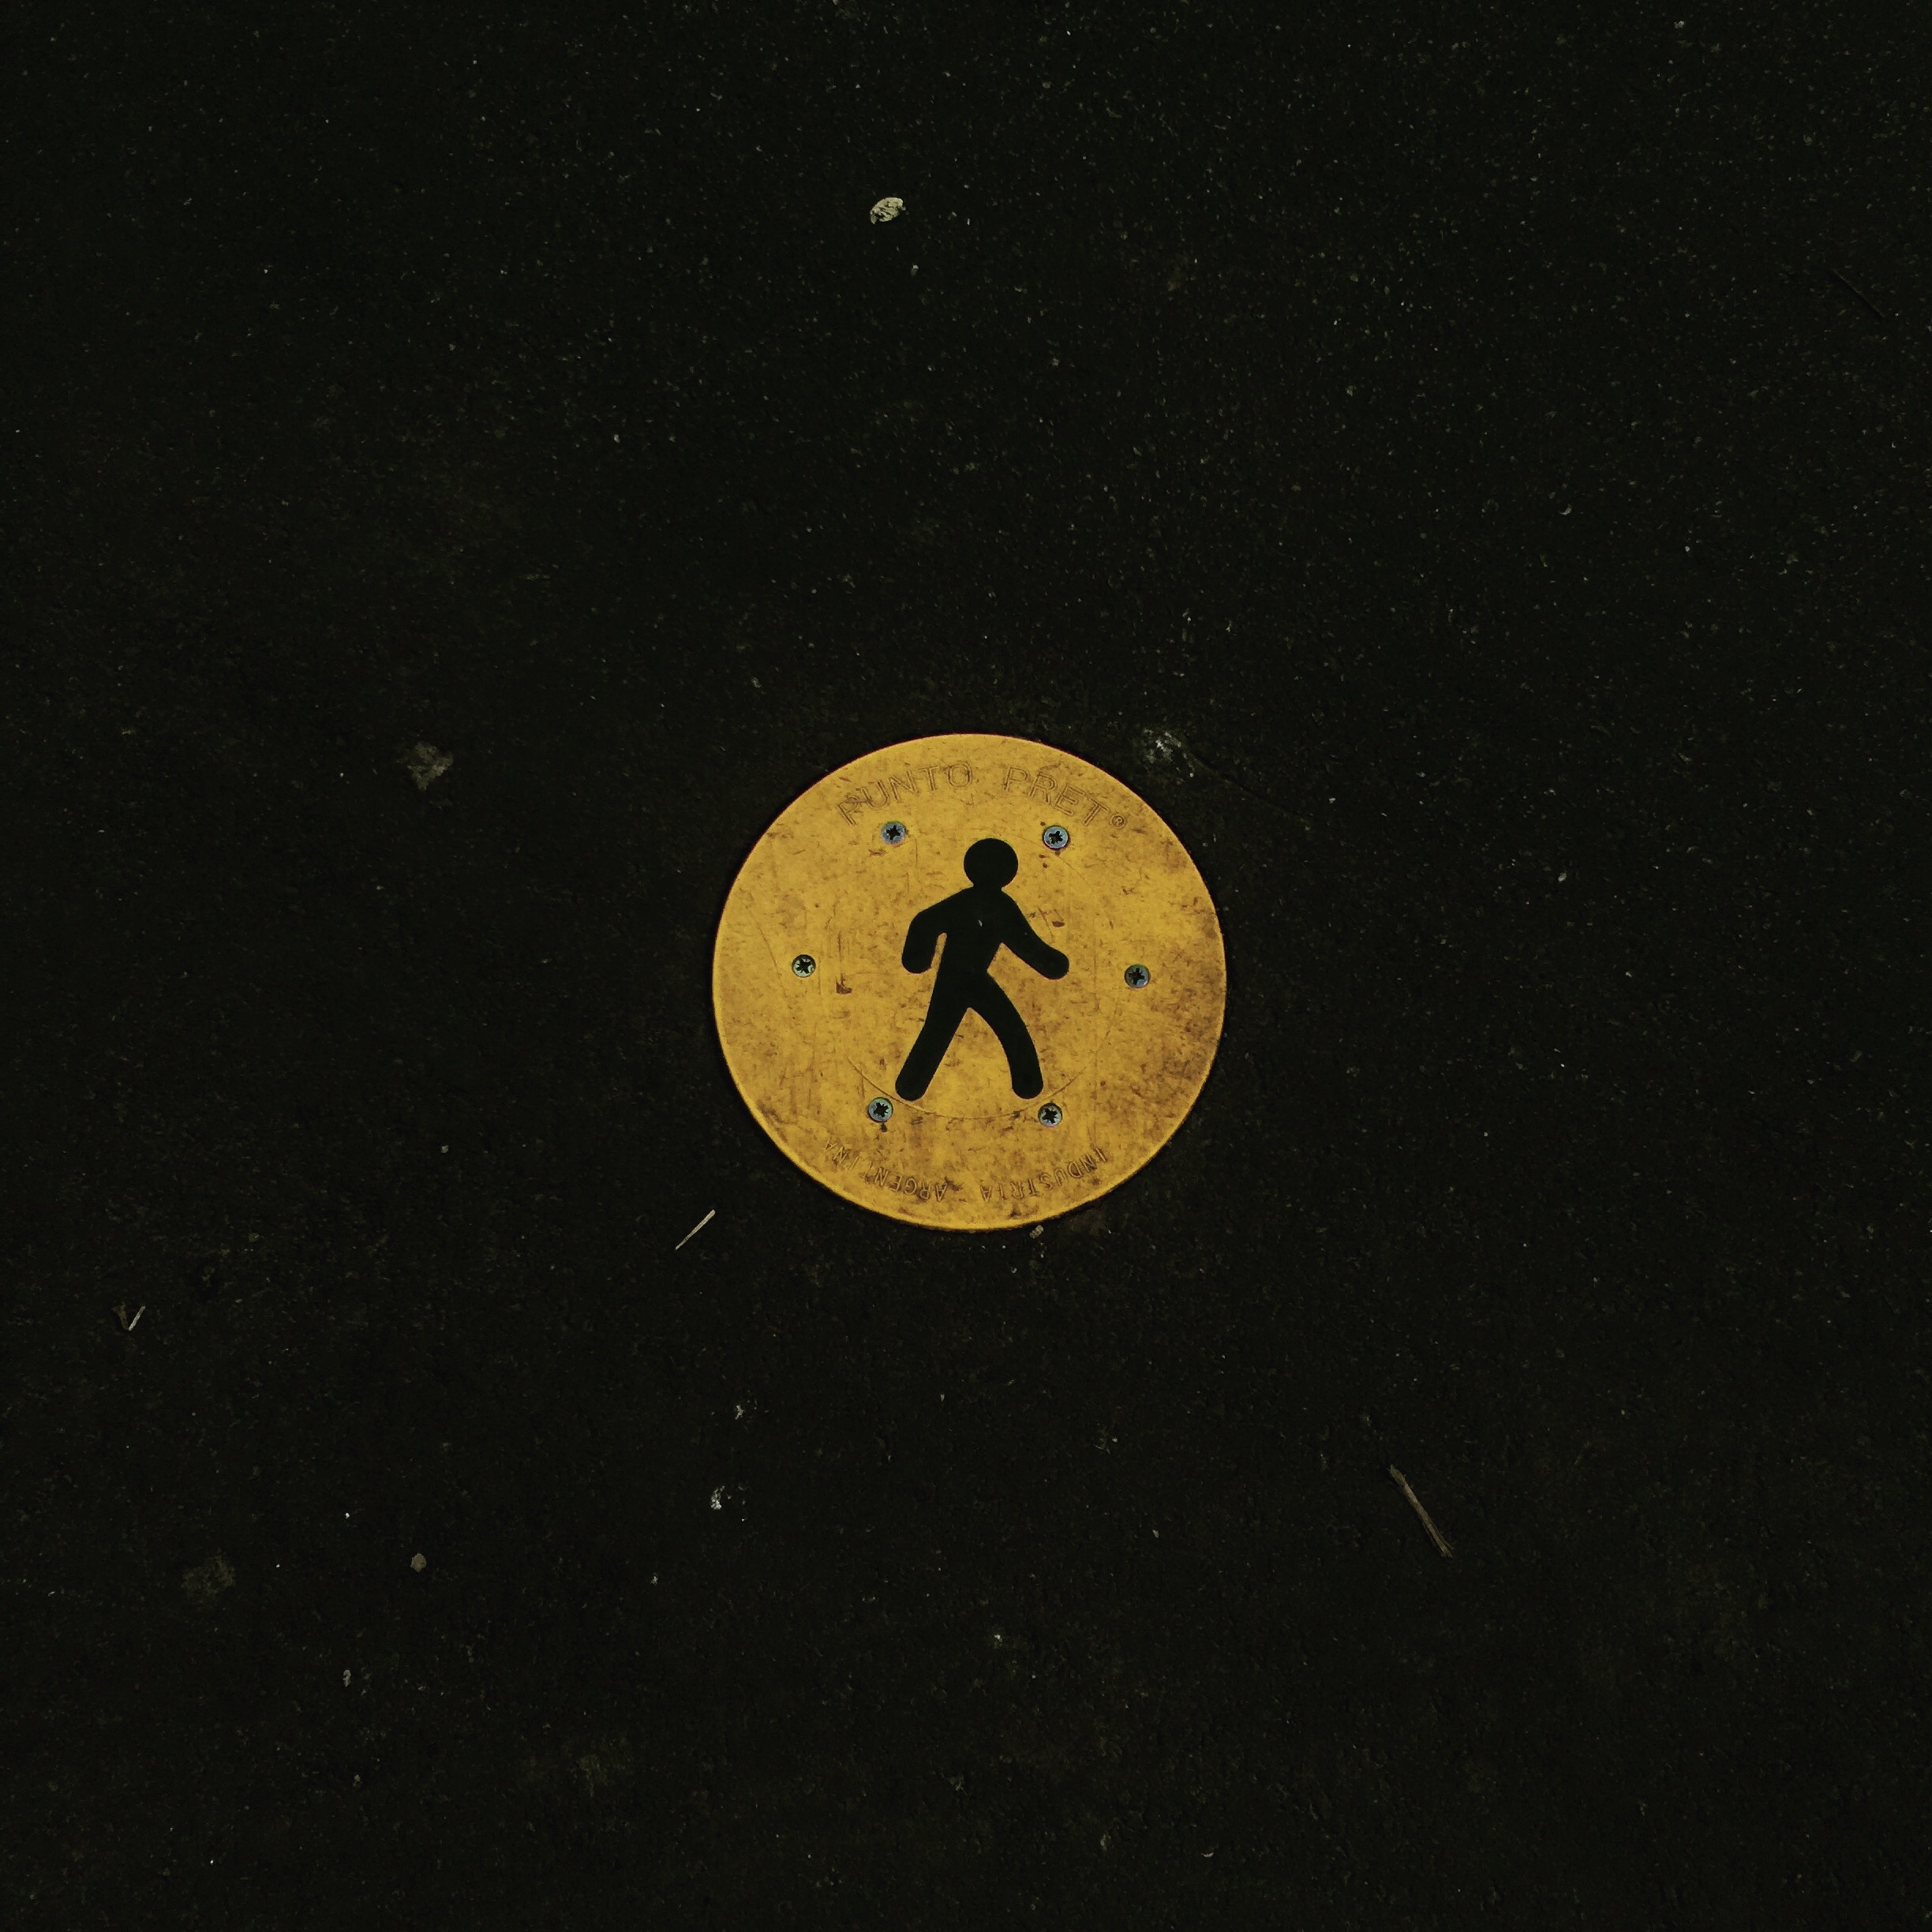
iphone, number, darkness, moon, circle, outer space, font, astronomy, iphoneography, project365, squareformat, screenshot, rodrigoparedes, buenosaires, 160378, 160378com, www160378com, iphone6plus, walkman, streetwalk, astronomical object